Mark Adams (basketball, born June 1956)

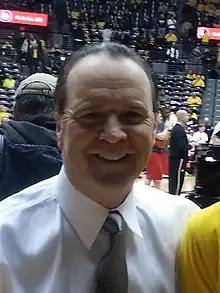
Adams in 2014

Mark Adams (born June 26, 1956) is a college basketball analyst on the ESPN family of networks. Adams was previously head coach of the Central Connecticut Blue Devils from 1991 to 1996. He is also currently the head baseball coach at Miami University Middletown.